199 Fremont Street

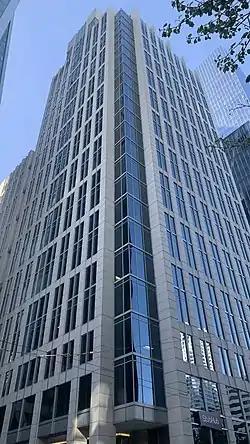
In 2021

199 Fremont Street is a class-A office skyscraper in South of Market district of San Francisco, California. The , 27-story tower was designed by KMD Architects (Kaplan Mclaughlin Diaz), and completed in 2000.